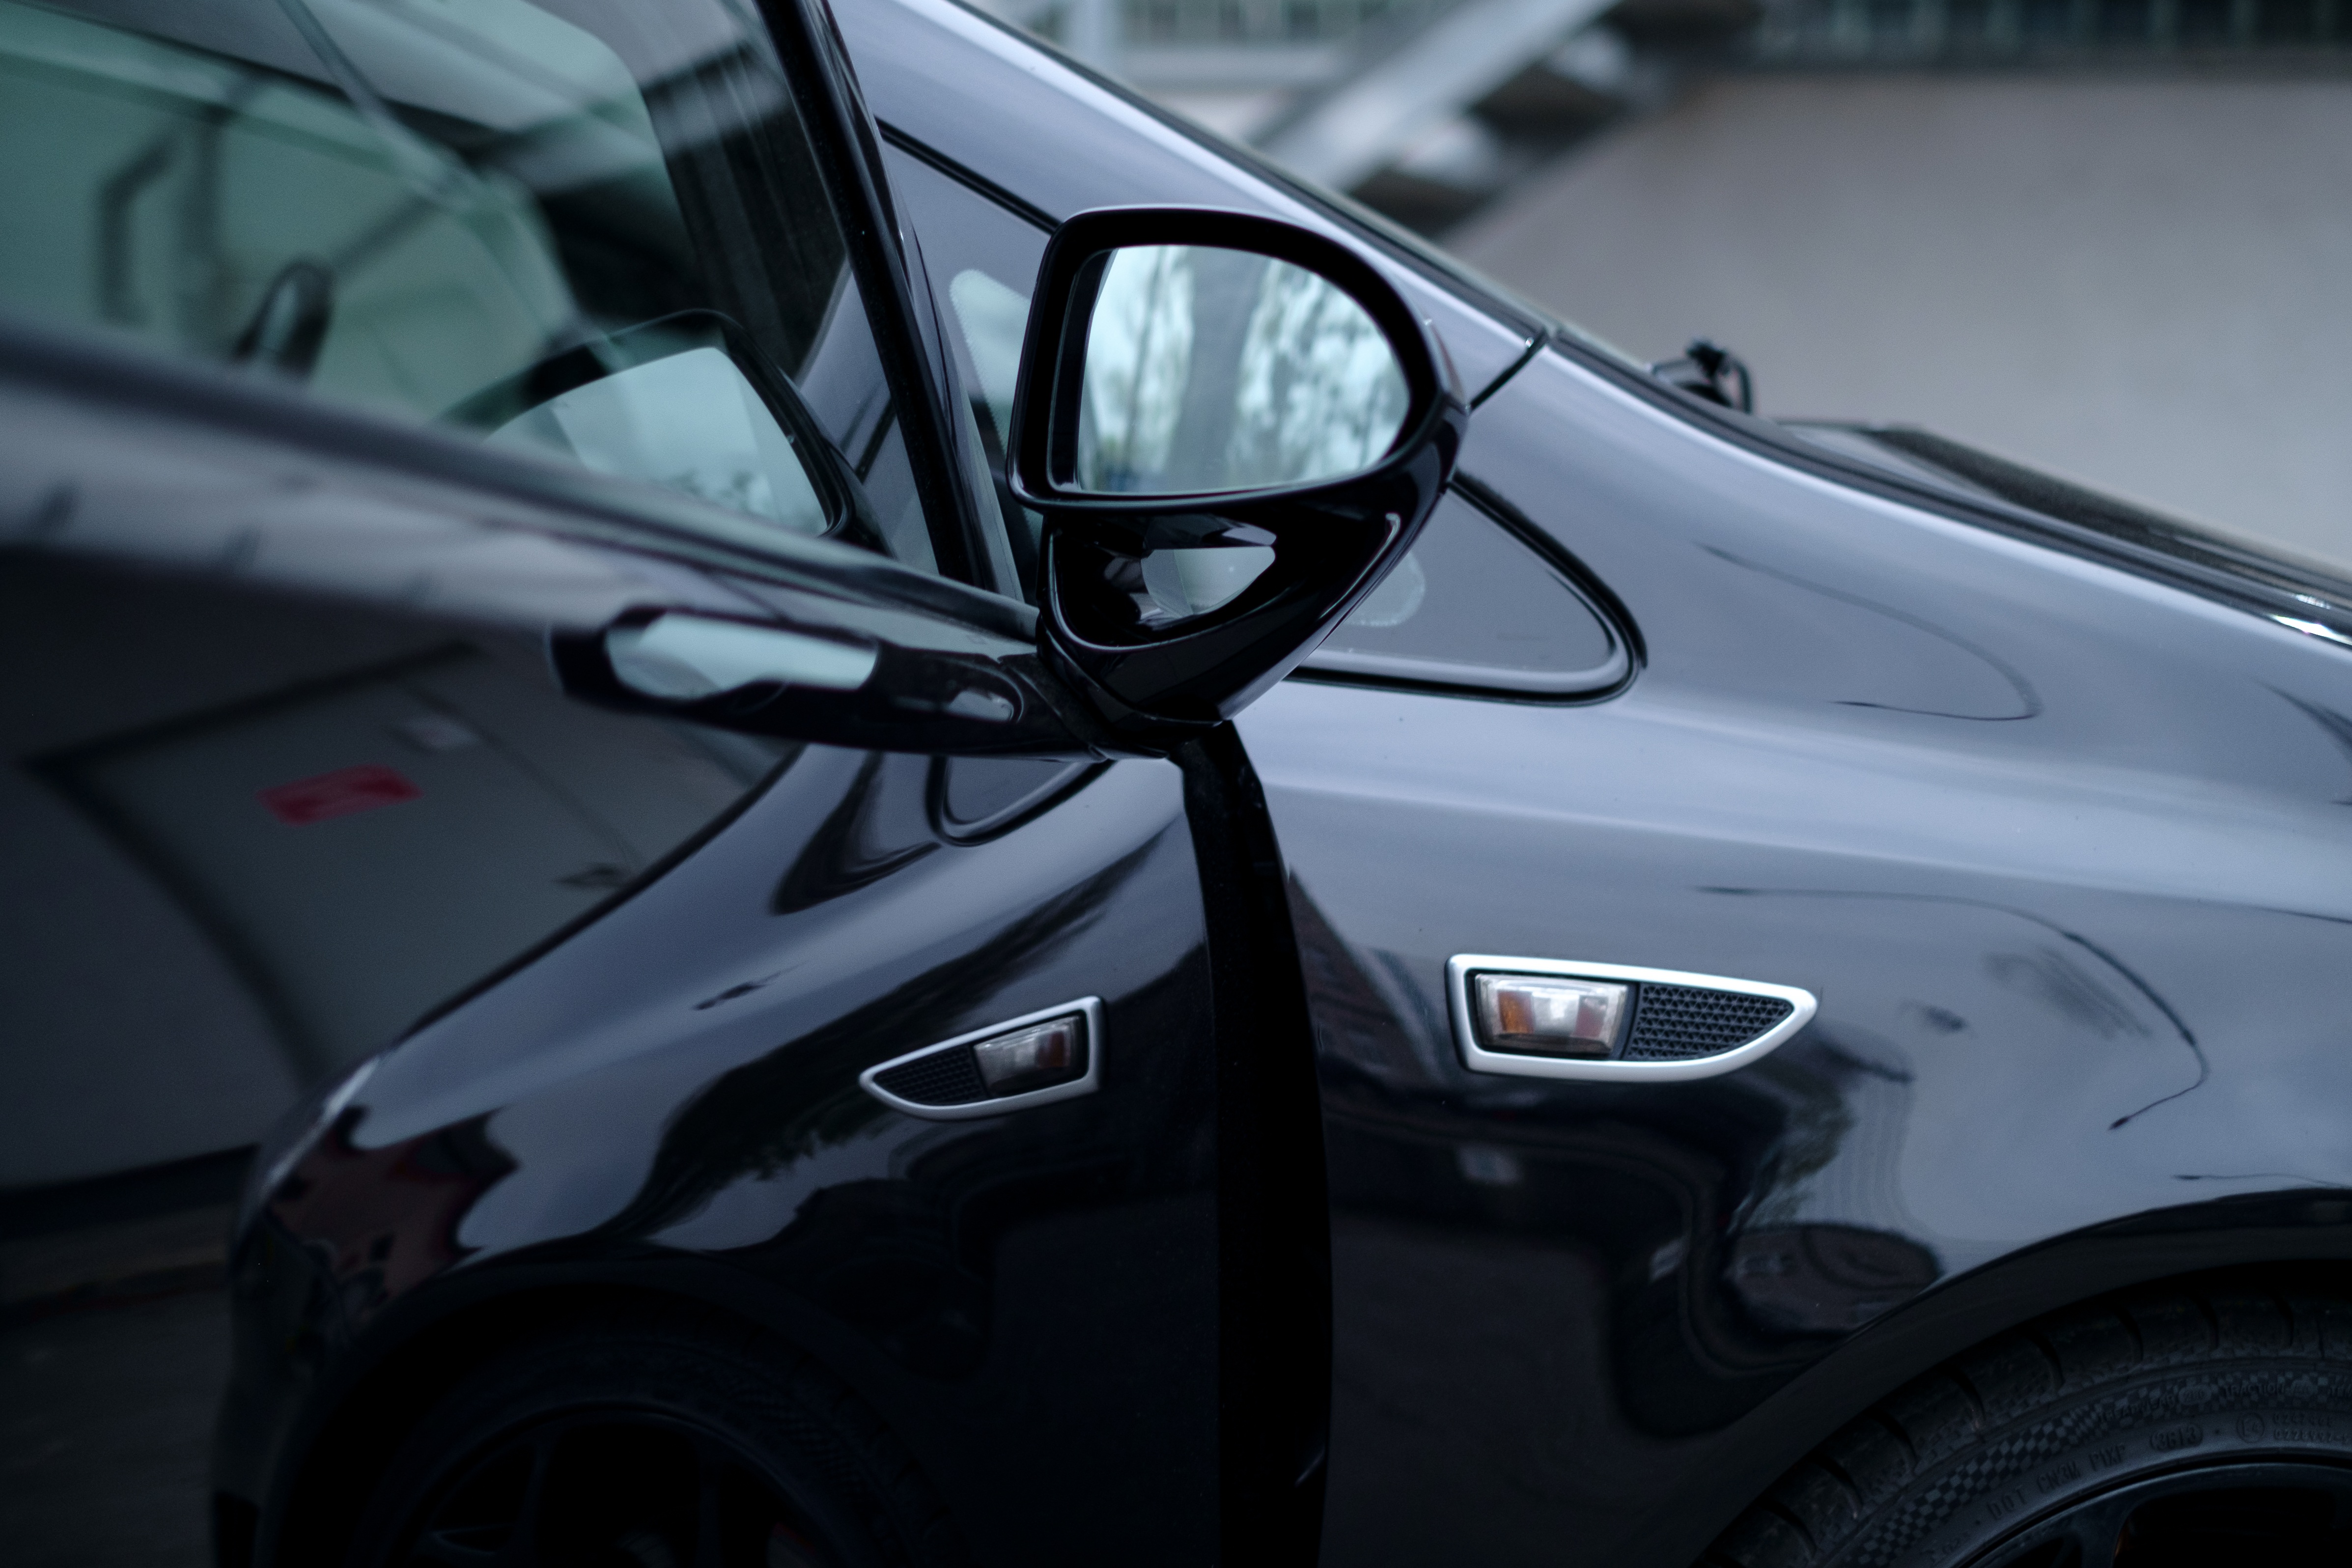
technology, sport, car, wheel, automobile, driving, transportation, transport, vehicle, show, metal, auto, business, modern, automotive, sports car, supercar, luxury, design, rim, motor, sedan, new, style, elegant, vechicle, presentation, turbo, opel, mechanic, benz, city car, sport utility vehicle, limited, land vehicle, automobile make, automotive exterior, automotive design, luxury vehicle, family car, sports sedan, mid size car, subcompact car